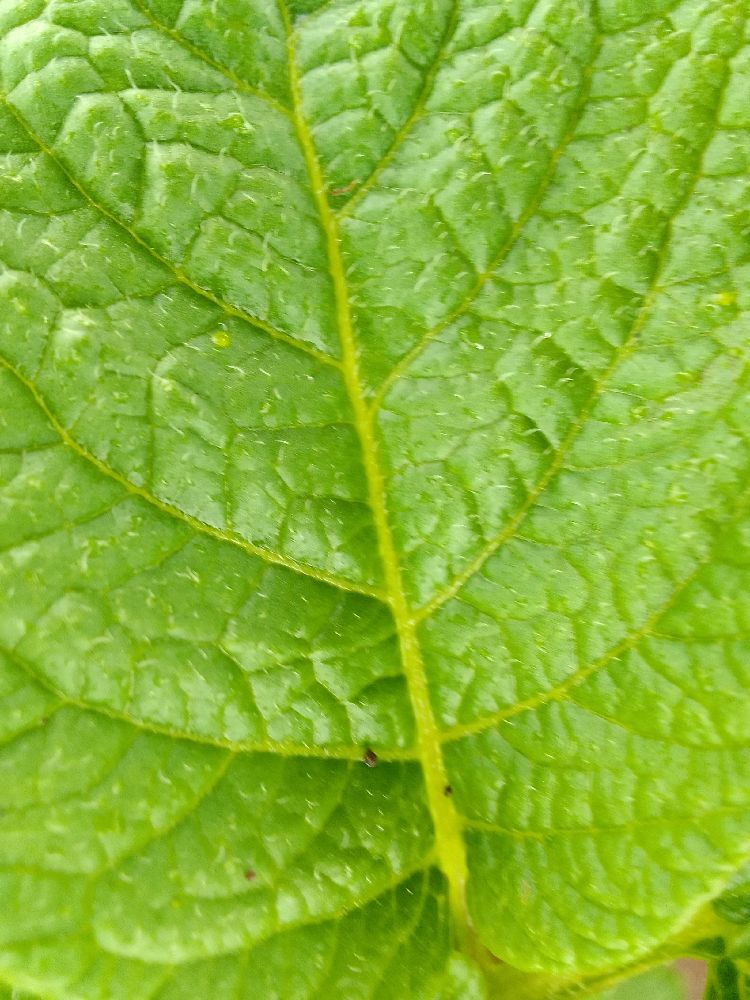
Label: Healthy